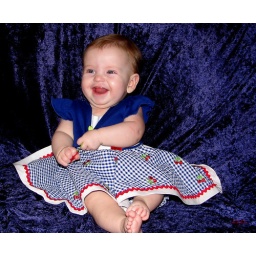
Beautiful Baby Girl in blue and white checks and red cherries